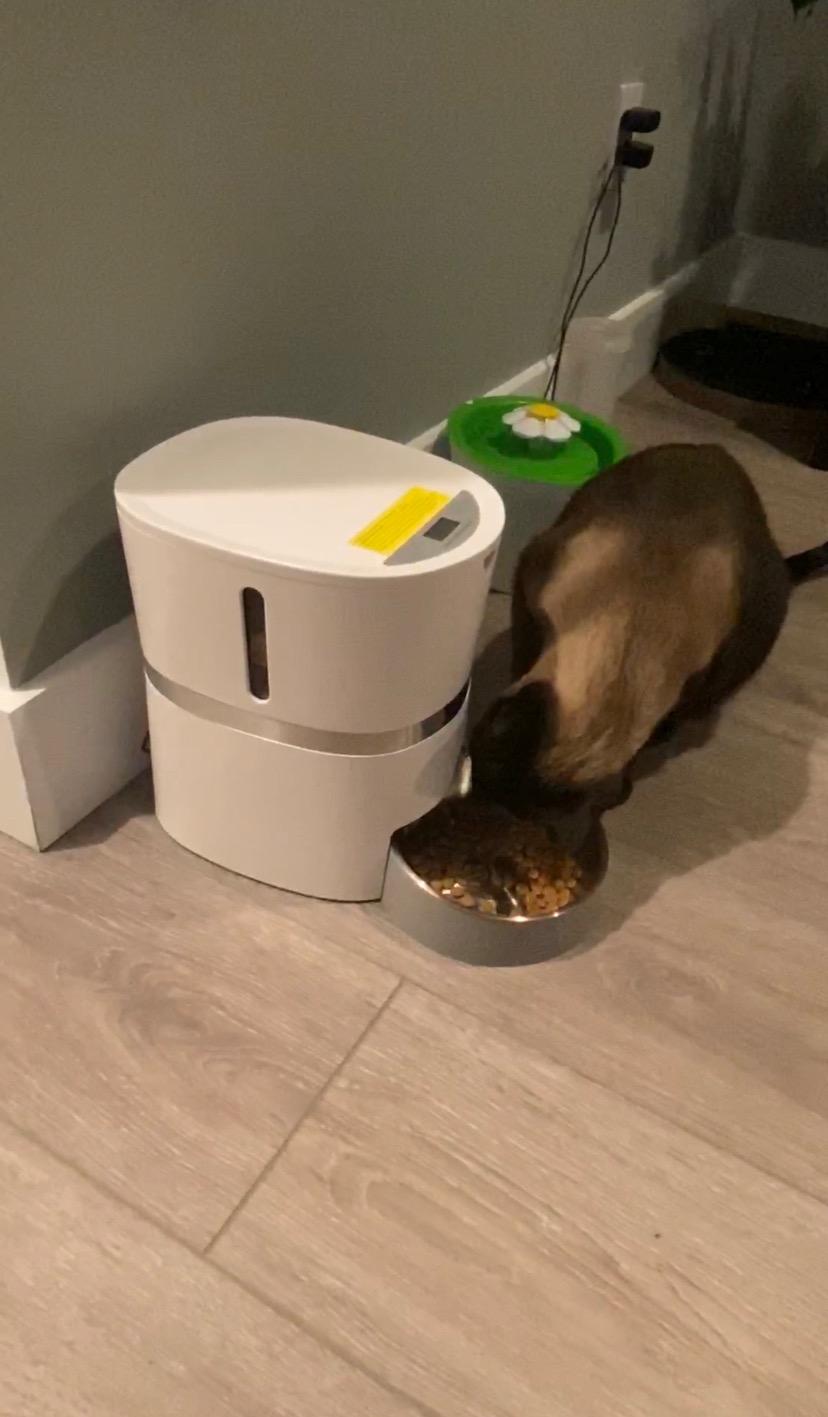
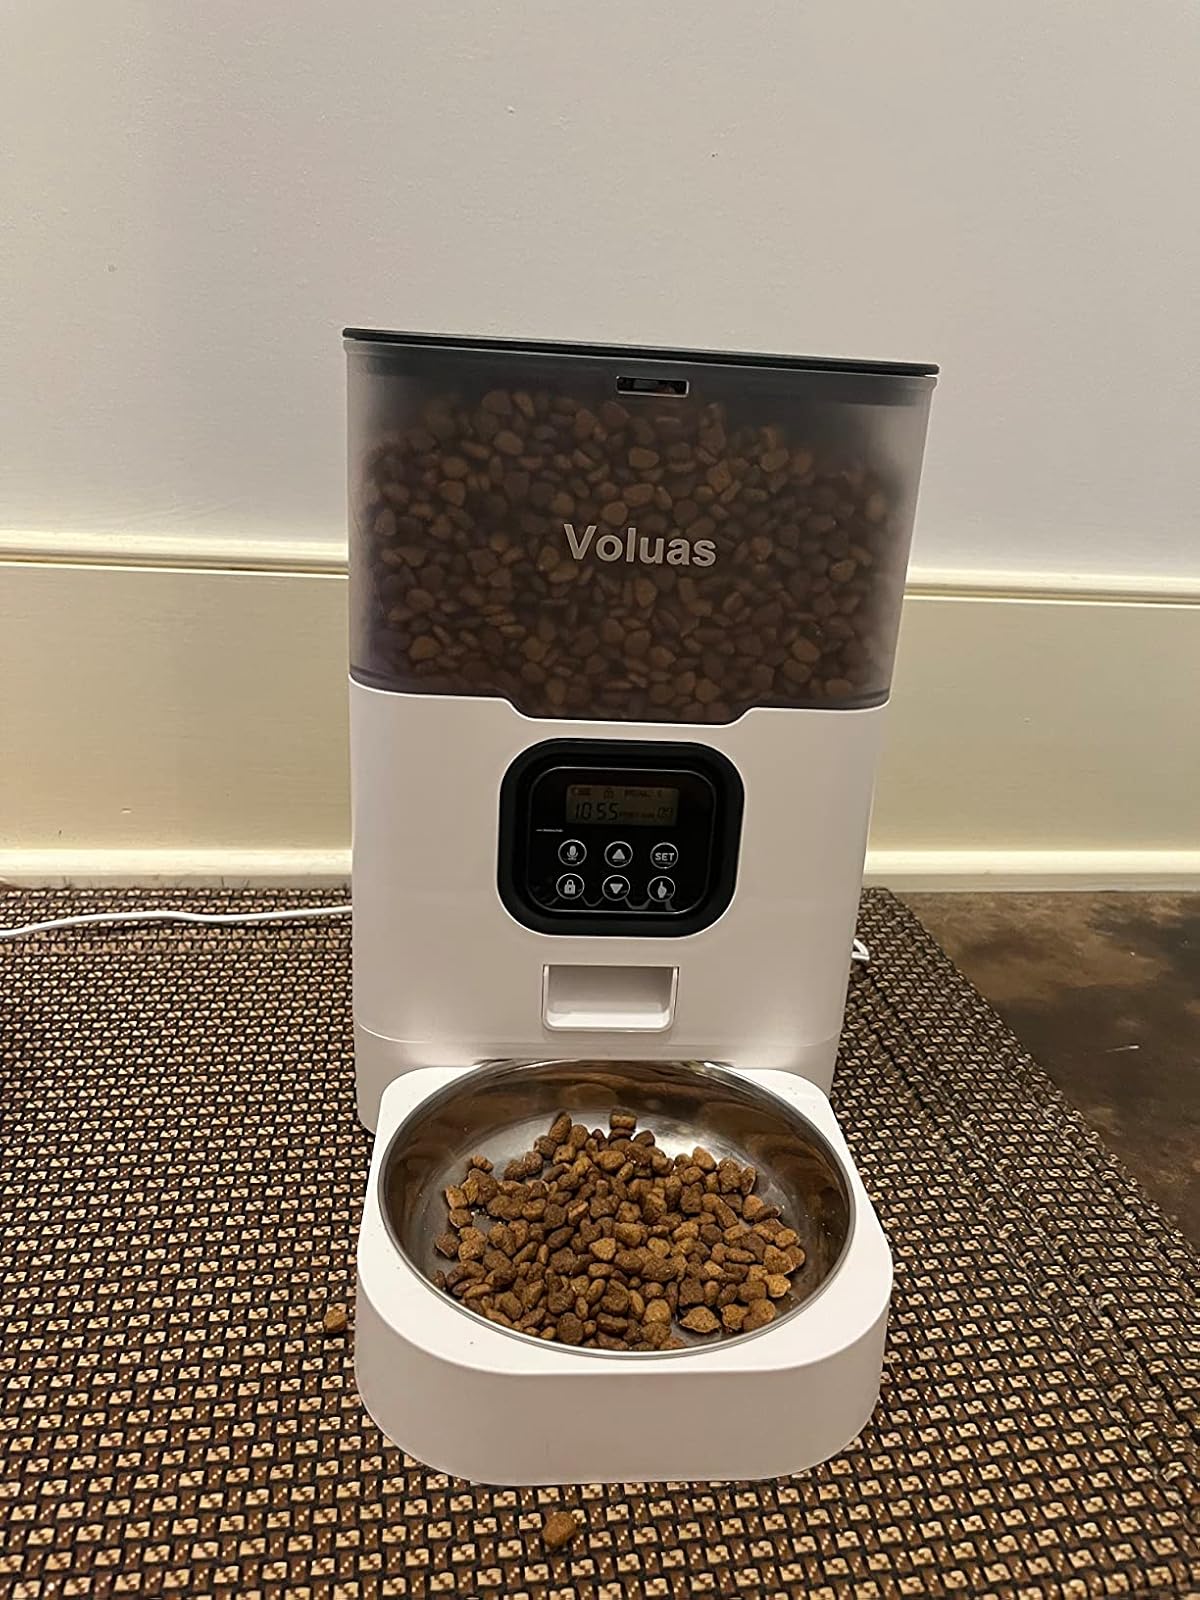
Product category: items_feeder
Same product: no